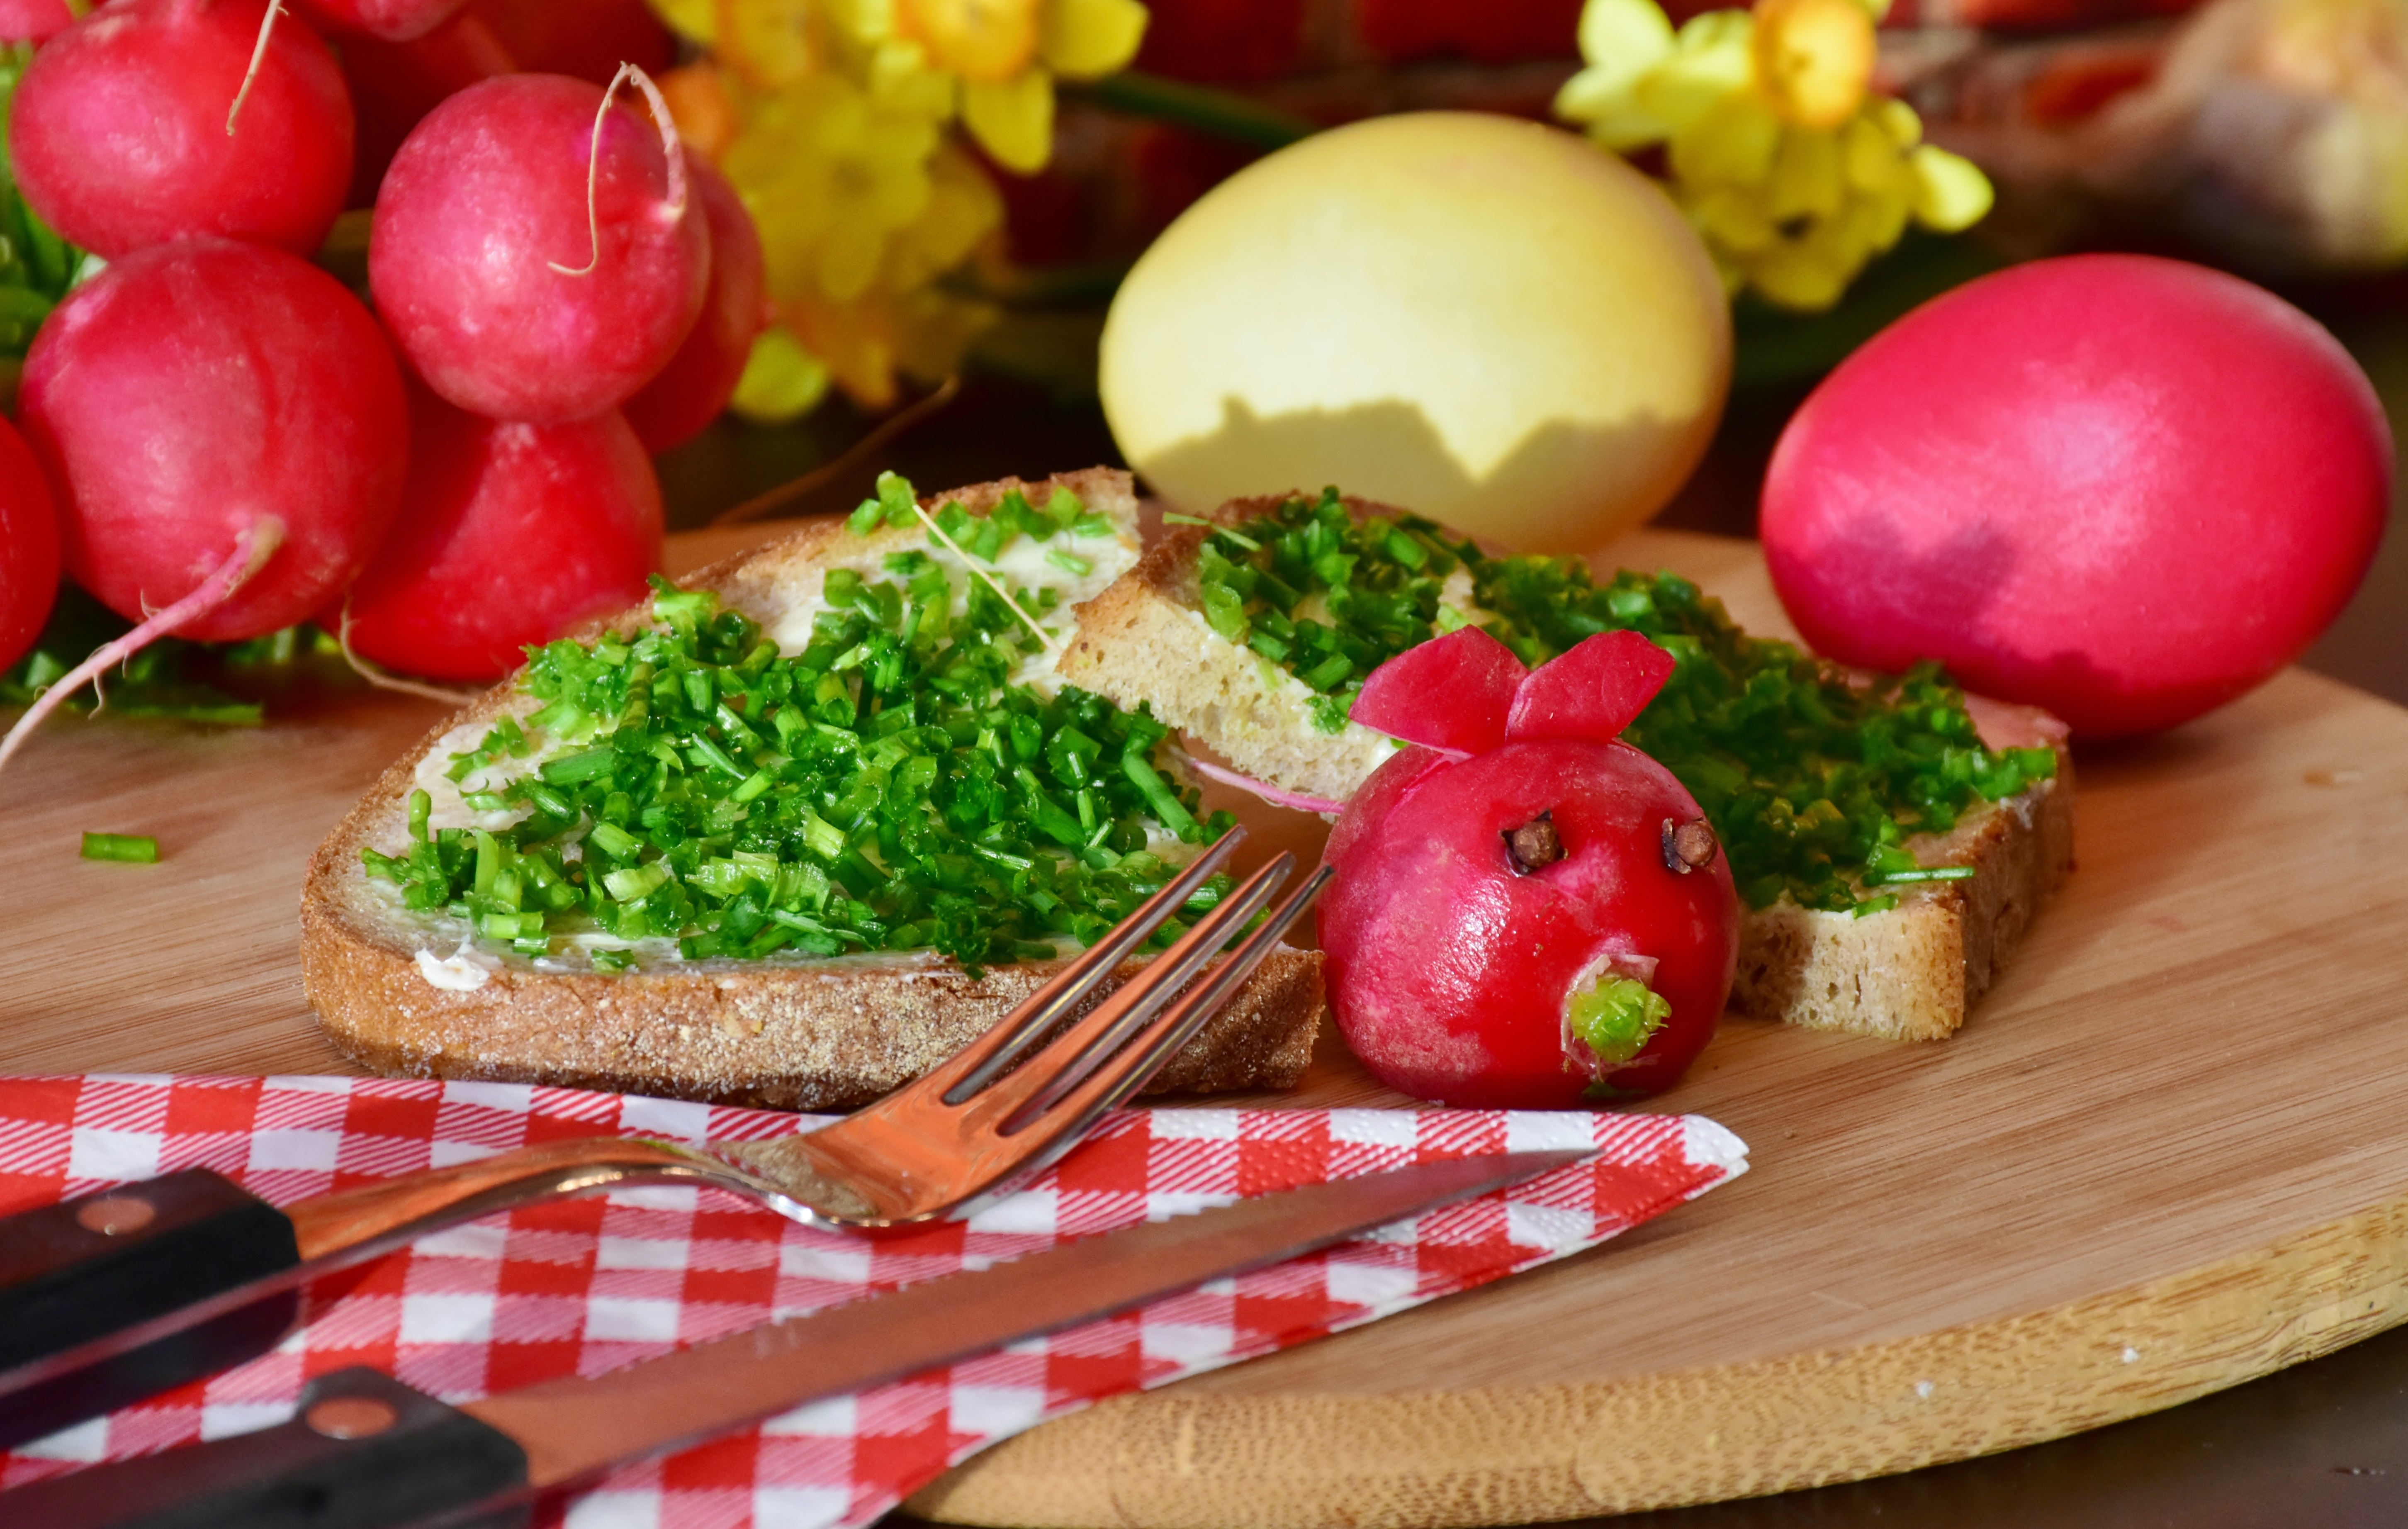
dish, meal, food, green, red, produce, vegetable, kitchen, breakfast, healthy, snack, eat, lunch, cuisine, bread, egg, cook, butter, nutrition, spicy, tasty, chives, spread, frisch, radishes, easter egg, colorful eggs, radi, hors d oeuvre, bread and butter, radieserl